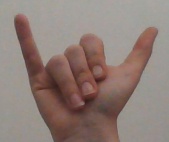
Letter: ya